Alassane Ouattara Stadium

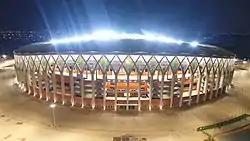
Stadium at night

The stadium was inaugurated on 3 October 2020 and was named after President Alassane Ouattara. Many officials and the Chinese ambassador in Ivory Coast were also present at a party in the stadium which contained a show of dance and music. A friendly match was also played after the show between the two most popular clubs in Ivory Coast and Africa, ASEC Mimosas and Africa Sports d'Abidjan. ASEC Mimosas won the match 2–0.